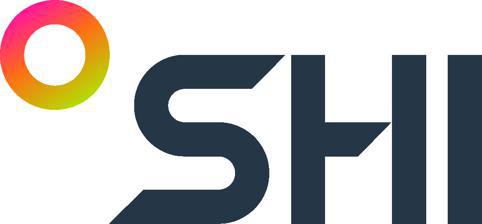
Building: SHI Stadium
Country: United States of America
Year built: 1994
Stadium on the main campus of Rutgers University SHI Stadium The Birthplace of College Football SHI Stadium during a football game in 2006 SHI Stadium Location within Middlesex County, New Jersey Show map of Middlesex County, New Jersey SHI Stadium SHI Stadium (New Jersey) Show map of New Jersey SHI Stadium SHI Stadium (the United States) Show map of the United States Former names Rutgers Stadium (1994–2011) High Point Solutions Stadium (2011–2017) HighPoint.com Stadium (2018–2019) Address 1 Scarlet Knight Way Location Piscataway, New Jersey Coordinates 40°30′49″N 74°27′55″W / 40.51361°N 74.46528°W / 40.51361; -74.46528 Operator Rutgers University Capacity 52,454 (2009–present) 41,500 (1994–2009) Surface FieldTurf (2004–present) Natural grass (1994–2003) Construction Broke ground March 9, 1993 Opened September 3, 1994 ; 30 years ago ( September 3, 1994 ) Construction cost $28 million ($57.6 million in 2023 dollars ) $102 million expansion Architect GSGSBH General contractor Terminal Construction Company Tenants Rutgers Scarlet Knights ( NCAA ): Football (1994–present) Men's and women's lacrosse (2014–present) Website scarletknights.com/facilities-football SHI Stadium is the football stadium at Rutgers University in Piscataway, New Jersey . Rutgers Scarlet Knights football , Rutgers Scarlet Knights men's lacrosse , and women's lacrosse use the venue for home games. It is located on the Busch Campus at Rutgers, and overlooks the Raritan River to the South. The stadium was opened as Rutgers Stadium on September 3, 1994, when the Rutgers Scarlet Knights hosted the Kent State Golden Flashes . It currently seats 52,454 spectators after a 2009 expansion in the south end zone student section. Current facilities SHI Stadium underwent significant reconstruction from 2008 to 2009 to increase its capacity to 52,454. The stadium features a 5,000-seat upper deck on each side of the playing field, as well as 968 loge and club seats on the mezzanine level of the East side of the stadium. A two-story press box sits on the mezzanine level of the West side of the stadium. Electronic ribbon scoreboards spanning the length of the field along the bottom of both upper decks were installed prior to the 2008 season, which complement the video scoreboard in the South end zone. Also located in the South end zone is the Brown Football Recruiting Pavilion and Welcome Center, part of the 2008–2009 expansion project. The stadium also features light stanchions that allow for night games, a cannon for firing if Rutgers scores, concessions, and restrooms. Until 2004, the field maintained a grass surface, but has since been replaced with FieldTurf . History Neilson Field (pictured c. 1915) was the Rutgers stadium from 1891 to 1938 The first intercollegiate football game , in which Rutgers College beat Princeton (then the "College of New Jersey") 6–4 on November 6, 1869, was played at "College Field", which is now the location of the College Avenue Gymnasium and its parking lot. From 1891 to 1938, the Rutgers football team played at "Neilson Field" on the College Avenue Campus in New Brunswick . With the aid of grants from the Works Progress Administration , and after three years of construction, the original Rutgers Stadium was completed in 1938. The first game in the new stadium was against Hampden-Sydney in front of an estimated crowd of about 10,000 persons. Rutgers was victorious in the contest, defeating Hampden-Sydney 32–0. The stadium was dedicated on November 5, 1938 in a game against Princeton. Rutgers won the game, 20-18. It was the first time Rutgers had defeated Princeton since the first intercollegiate football game in 1869. On September 27, 1969, Rutgers and Princeton met for The Centennial Game at old Rutgers Stadium, which was played in front of 31,000 fans. Rutgers won 29-0, its 10th win in 60 tries against the Tigers. The current stadium was built on the site of the original old Rutgers Stadium. During the construction of the current stadium, the Rutgers Scarlet Knights football team played the 1993 season at Giants Stadium in East Rutherford , a facility operated by the New Jersey Sports and Exposition Authority (NJSEA). The NJSEA financed the construction of the stadium via the issuance of bonds . The Scarlet Knights had previously played several games at Giants Stadium, including the first college football game hosted at that venue: a 47-0 victory over Columbia University on October 23, 1976. The new Rutgers Stadium originally was constructed to accommodate 41,500 fans at its maximum capacity and was officially opened on September 3, 1994, in a game against Kent State University. Light stanchions were integrated into the design so night games could be played. A two-story press box that fits 200 reporters was also constructed and is still in use today. A free-standing scoreboard was built near the south end zone, which did not originally contain any seating areas. The original design of the stadium replicated the shape of a horseshoe , with the "open" end located near the south end zone. Heralded by many newspapers, sports writers, and Rutgers fans as the "most important game in Rutgers history", on November 9, 2006, a then record crowd of 44,111 saw the Scarlet Knights upset the Louisville Cardinals at Rutgers Stadium, 28-25. The Scarlet Knights were ranked #15 and the Louisville Cardinals #3 in the nation in the Associated Press poll at the time. The game drew ESPN's third-largest TV audience for a college football game up to that point in time. The official attendance exceeded the normal maximum capacity of the stadium due to the temporary addition of bleachers in the South end zone of the stadium. The bleachers were used to seat additional students. Stadium expansion (2008–2009) The newly expanded South End zone at Rutgers Stadium, pictured after the 2010 spring game. Note the Brown Football Recruiting Pavilion and Welcome Center located in the center of the seating area, as well as the brand new scoreboard. In January 2008, the Board of Governors of Rutgers University announced a $102 million stadium expansion project in order to increase the stadium's seating capacity to nearly 56,000. However, the scale of the project was slightly reduced due to a poor economy and financial difficulties, resulting in a new maximum capacity of precisely 52,454. The first phase of the project, which included  the addition 968 club seats and related infrastructure to the East mezzanine level of the stadium, was completed on time and within budget for the 2008 football season. The second phase included the addition of approximately 11,500 seats to the previously "open" South end zone, as well as supplementary restrooms and concession stands to the southern end of the stadium. The second phase of the project also involved the addition of a large scoreboard in the South end zone, which is 38' tall by 112' wide, for a total surface area of 4,256 sq ft. The old scoreboard (since demolished) was 22' tall by 30' wide, for a total surface area of 660 sq ft (61 m 2 ). The sound system was also enhanced as a part of the second phase of the expansion. In addition to adding seats, concession stands, and bathrooms to the south end zone, the stadium expansion project called for a new entrance off River Road. The facade of the entrance is adorned with brownstone . Brown Football Recruiting Pavilion and Welcome Center On July 14, 2009, the Rutgers Board of Governors unanimously approved a $5 million donation specifically appropriated for a recruiting lounge in the newly expanded end zone. The lounge had been included in the original expansion design, but was later deferred after the Board of Governors revised the expansion financing plan. The donation was provided by two Rutgers alumni. The lounge was named after one of the donors, Greg Brown , who is the President and Co-CEO of Motorola . The second donor requested anonymity. Construction on the lounge commenced in August 2009, and was completed in December of that same year. The facility seats approximately 300 people and serves as a multi-purpose center for the university. The pavilion hosts and accommodates recruits around the year and also holds fundraising events for potential donors. The center is also used during tours for prospective students. Expansion financing plan The $102 million price tag of the expansion project was to originally be financed via private fundraising ($30 million) and the issuance of bonds ($72 million). The private fundraising effort, however, fell significantly short of the original goal. This situation prompted the Board of Governors of Rutgers University to approve a new financing plan for the stadium expansion in which the entire amount of $102 million was to be borrowed. Specifically, the university issued $85 million in bonds, and borrowed the remaining $17 million by way of low-interest commercial paper. In addition, a few aspects of the stadium expansion project were scaled back, including a reduction in the number of new seats (the original plan called for 14,000 seats, but only 11,500 were actually added). Also included in the original expansion plan was the construction of new locker rooms in the South end zone. The construction of these locker rooms was deferred to a later date. Naming rights The stadium in August, 2019, viewed from River Road (CR 622) For decades, Rutgers Stadium had been the name of the school's football facility. However, in June 2010, Rutgers University put up for sale the naming rights to the stadium in order to bring in much needed revenue. Rutgers hired Brooklyn Sports & Entertainment and IMG College to act as agents in making a deal, who had previously negotiated deals on the now- Brooklyn Nets ' home arenas in New Jersey and New York . On June 22, 2011, it was announced that High Point Solutions, based in Sparta , had purchased the rights, and that the stadium would be known as High Point Solutions Stadium. In May 2018, High Point Solutions announced they were rebranding the company to just be HighPoint.com. As a result, the name of the stadium was changed to HighPoint.com Stadium. On July 19, 2019, Rutgers signed a new naming rights agreement with Somerset -based IT firm SHI International Corp . The stadium was then renamed SHI Stadium. Attendance records Scarlet Knights vs. Cincinnati Bearcats with 43,768 spectators in 2007 The stadium attendance records were repeatedly broken throughout the 2006 and 2007 football seasons as the football program experienced a drastic resurgence. On October 18, 2007, a record 44,267 spectators attended a game in which the Scarlet Knights played against the then #2 ranked South Florida Bulls . The Scarlet Knights would go on to win that game, and the attendance on that night would be the highest prior to the 2008–2009 stadium expansion. The new attendance record was set in the 2022 match-up against Penn State . 55,676 spectators watched Rutgers lose 55-10 in a lopsided affair at the hands of the 11th ranked Nittany Lions. The top five games in terms of attendance at Rutgers Stadium are listed below: Rank Attendance Date Game result 1 55,676 (sell-out) Nov. 19, 2022 Penn State 55, Rutgers 10 2 54,079 (sell-out) Sept. 27, 2024 Rutgers 21, Washington 18 3 53,774 (sell-out) Sept. 13, 2014 Penn State 13, Rutgers 10 4 53,737 (sell-out) Sept. 7, 2009 Cincinnati 47, Rutgers 15 5 53,703 (sell-out) Nov. 04, 2023 Ohio State 35, Rutgers 16 Rutgers men's Lacrosse hold the attendance record in SHI Stadium outside of football. They set their attendance record on April 16, 2023 with a number of 5,823 people in attendance in an 11-8 loss to Maryland. In addition to football, SHI Stadium has been the home of Rutgers' men's and women's lacrosse teams since 2014. The stadium has also hosted NCAA tournament soccer and lacrosse games, including the NCAA Division I Men's Lacrosse Championship games in 1998, 2001, and 2002. It is also worth noting that, prior to 1994, the original Rutgers Stadium hosted the NCAA Division I Men's Lacrosse Championship games in 1974, 1978, 1983, 1987, and 1990. On September 25, 2005, Rutgers Stadium was the site of a lecture delivered by the Dalai Lama . The stadium was a host venue for the 1995 U.S. Cup soccer tournament and hosted Colombia vs. Nigeria on June 17, 1995 and the United States vs. Colombia on June 25, 1995. As of the 2019-20 school year, SHI Stadium is one of two venues that host championship games in the NJSIAA state football playoffs ( MetLife Stadium is the other). The stadium hosts all South region group championship games as well as any North region games that are played in December, as well as games for parochial group champions depending on geography. SHI Stadium hosts games on Friday nights, Saturday afternoons, and Sunday afternoons during the two championship weekends. Every year in October, Rutgers Stadium hosts USBands Marching Band New Jersey State Championships. Since 2011, University Commencement has been held in SHI Stadium each May. On May 15, 2016, President Barack Obama addressed the class of 2016 and received an honorary degree of laws. Over 50,000 guests and graduates attended this historic day to celebrate the 250th Anniversary Commencement. See also New Jersey portal List of NCAA Division I FBS football stadiums References